Southern Rocks

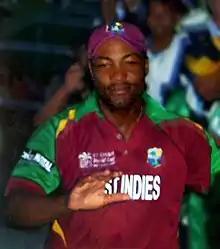
Brian Lara had a shock second coming when he played for the Southern Rocks in the Stanbic Bank 20 Series and scored 65 top-scoring for his team on Twenty20 debut. After 99 runs from 3 innings, he left citing commitments elsewhere.

They started the 2010–11 season with a bang. In a bid to win the 2010-11 Stanbic Bank 20 Series, the Rocks signed former West Indian legend Brian Lara, (who holds the record for the two highest ever scores in Test cricket: 400* and 375), and a former English great fast bowler Ryan Sidebottom. Sean Ervine also was retained from the previous season. Lara made his Twenty20 debut and scored 65 on his debut, top-scoring with 65, and added a further 34 runs from 2 innings, before leaving citing commitments elsewhere. Nevertheless, Southern Rocks finished third in the series.